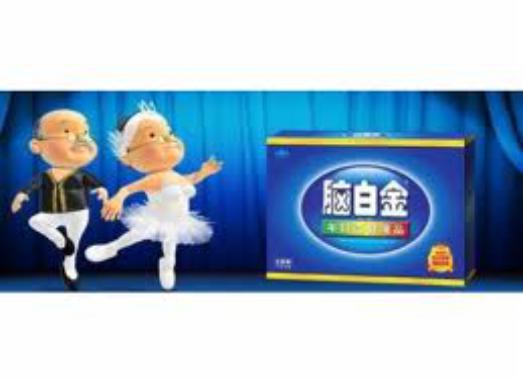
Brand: melatonin
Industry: Medical